Cincinnati Union Terminal

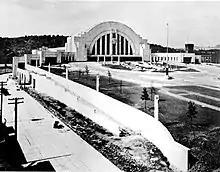
Right to left: incoming traffic wing, rotunda, and outgoing traffic wing and ramp

All areas of the museum center are wheelchair-accessible. The Amtrak station is also accessible and ADA compliant. The main information desk is used for ticketing, and has daily schedules, museum maps, and coat checking, and has information on special events and the building's lost and found items. The Museum of Natural History operates two gift shops: one adjacent to the rotunda and a children's gift shop in the museum wing. The History Library operates a separate shop adjacent to the rotunda.